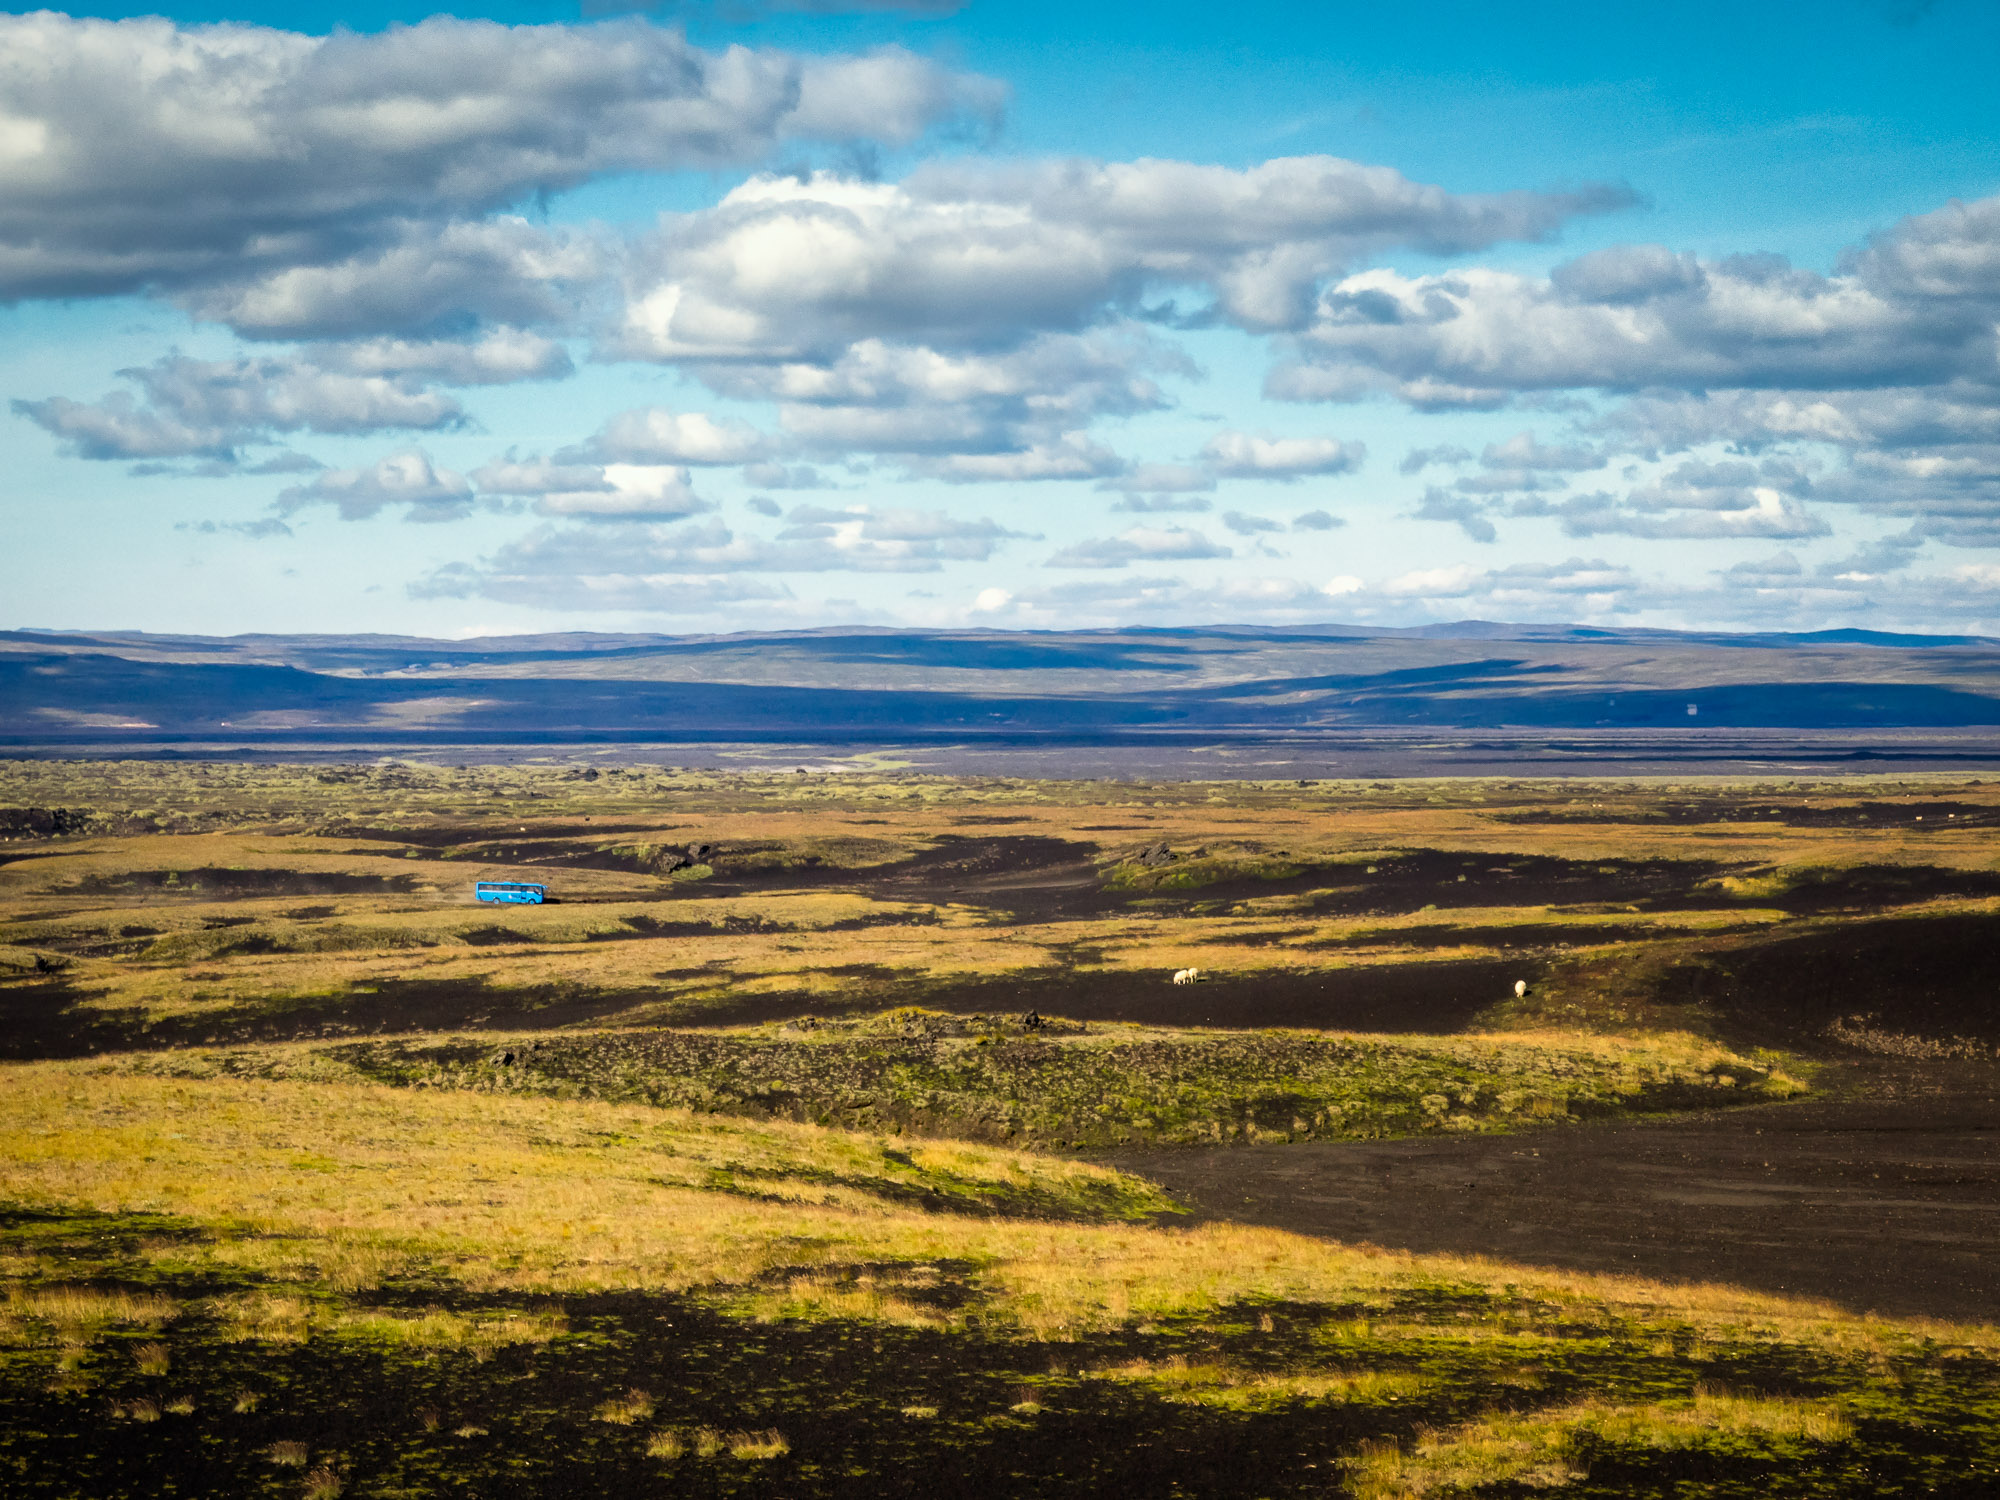
landscape, nature, grass, horizon, marsh, wilderness, mountain, cloud, sky, field, meadow, prairie, morning, hill, dawn, valley, dusk, green, pasture, iceland, savanna, plain, clouds, grassland, badlands, wetland, plateau, sheeps, fell, habitat, loch, ecosystem, tundra, bluebus, steppe, rural area, landform, natural environment, geographical feature, mountainous landforms, ecoregion